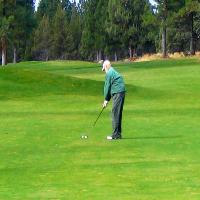
Weather: sun or clear